Armstrong Knitting Factory

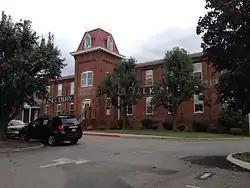

Armstrong Knitting Factory is a historic silk mill located at Charlottesville, Virginia. It was built in 1889, and is a two-story, 11 bay, rectangular brick building with a low hipped roof. It has a central entrance tower with a mansard roof in the Second Empire style.